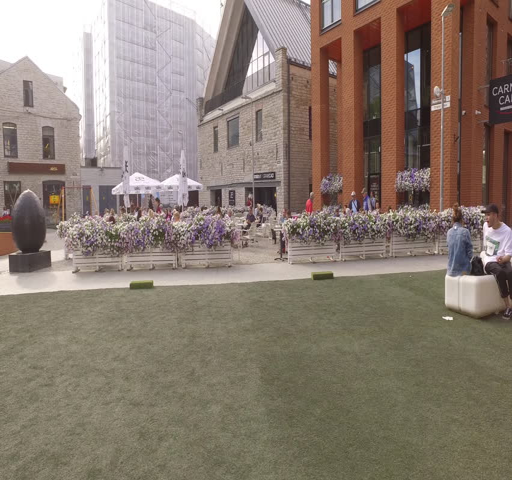
tourism on the streets during the summer time months